Minitel

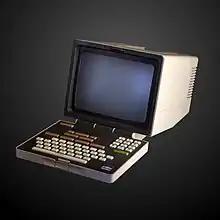
1985 TELIC-1 Alcatel Minitel terminal with non-AZERTY keyboard

Videotex was a crucial element in the telecommunications sector of many industrialized countries, with numerous national post, telephone, and telegraph companies and commercial ventures launching pilot projects. It was viewed as a major force in advancing towards an information society.